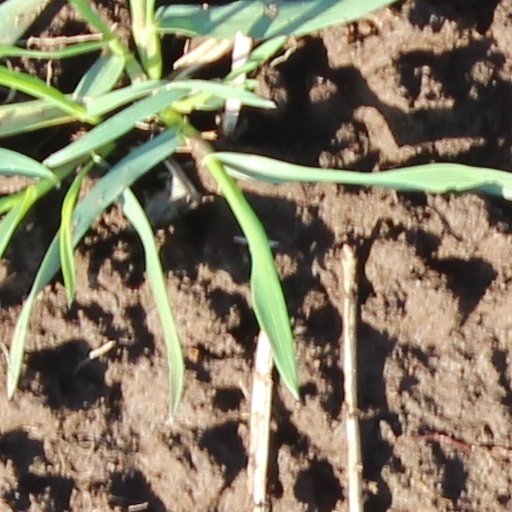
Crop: wheat